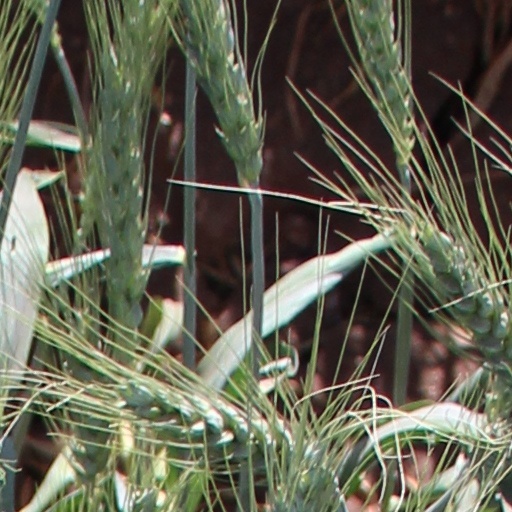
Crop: wheat